Minnesota State Capitol

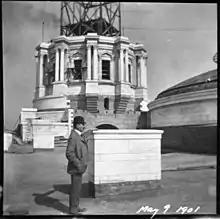
Cass Gilbert during construction of the drum in 1901, upon which the dome was built

The present state Capitol was designed by Cass Gilbert, whose design was selected by the Board of State Capitol Commissioners over 41 other submissions. Butler-Ryan Construction was selected as the contractor. Work began on the capitol in 1896, its corner-stone laid July 27, 1898, and construction was completed in 1905. The construction cost US$4.5 million. It opened its doors to the public for the first time on January 2, 1905. In 1893 Governor Knute Nelson appointed the seven-member Board of State Capitol Commissioners to oversee the construction of a new Capitol following the recommendation of the state legislature. The board oversaw every aspect of the work. This included supervising the expenditures, acquiring property, setting building specifications, selecting the architect and general contractor, and giving final approval for the type of stone to use on the exterior, as well as the art and artists.